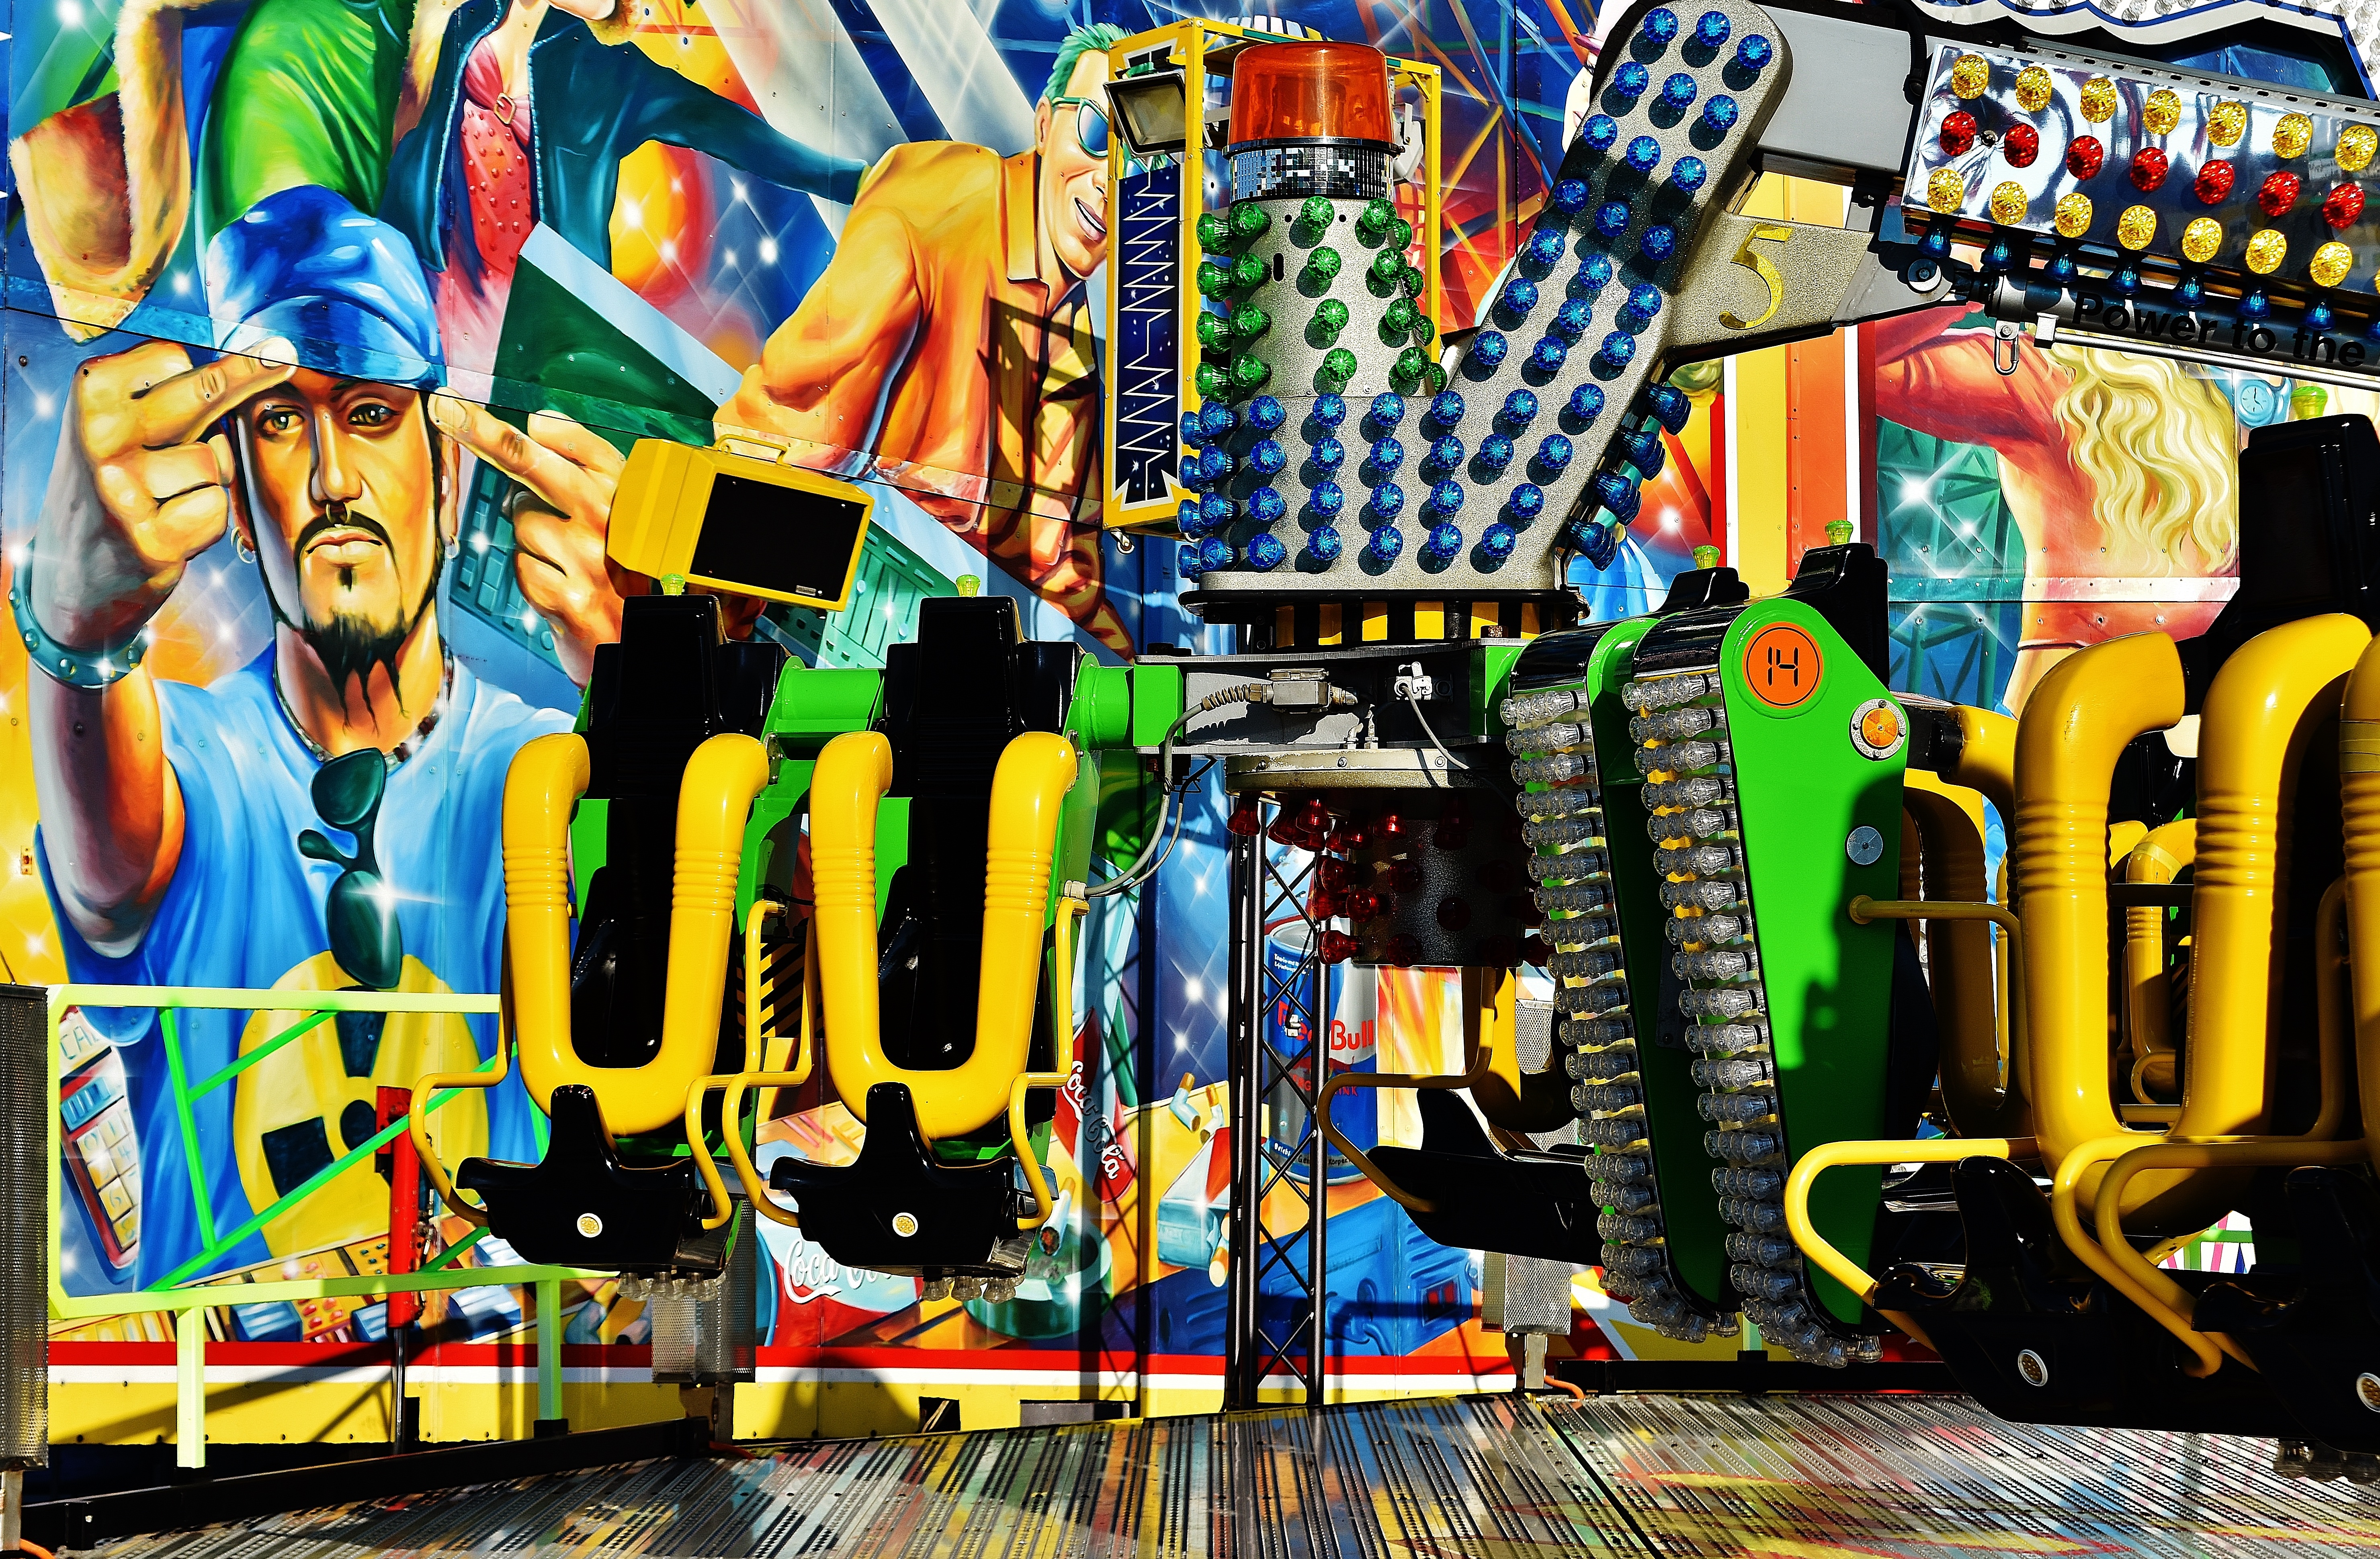
action, ride, carousel, speed, thrill, toy, fairground, art, fun, joy, bavaria, tradition, munich, oktoberfest, folk festival, carnies, festival site